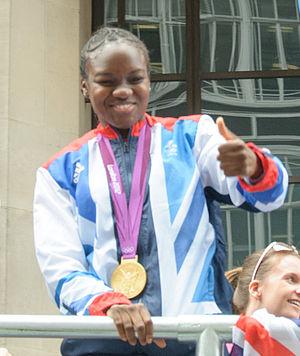
Nicola Adams est une boxeuse britannique née le 26 octobre 1982 à Leeds, double championne olympique dans la catégorie -51 kg à Londres en 2012 et à Rio en 2016. Ayant disputé et gagné à Londres la première des trois finales au programme, elle est la toute première médaillée d'or féminine en boxe aux Jeux Olympiques. Elle met un terme à sa carrière en novembre 2019.
L'épreuve féminine de boxe des poids mouches des Jeux olympiques d'été 2012 de Londres s'est déroulée au centre ExCeL du 5 au 9 août 2012.